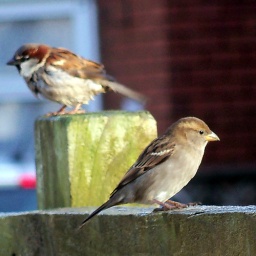
On the fence in the car park as we left How Tun Woods this morning.